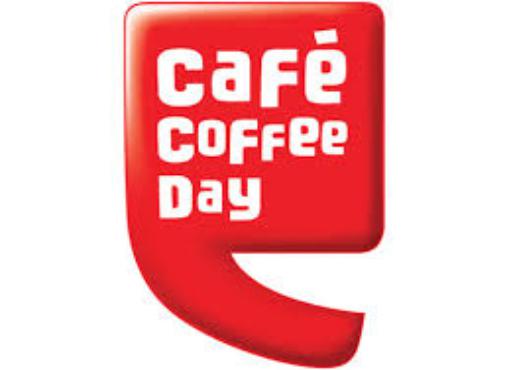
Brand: Cafe Coffee Day
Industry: Food